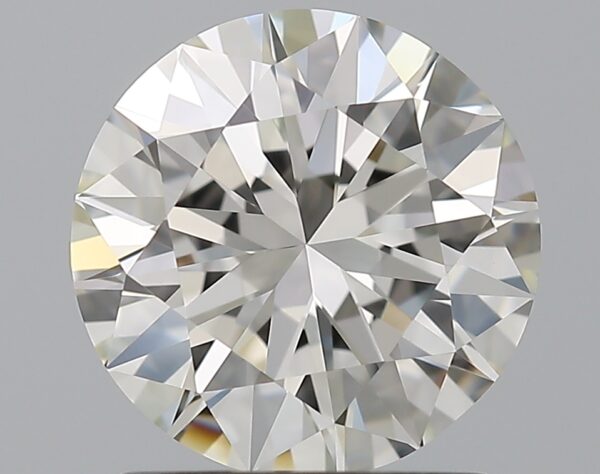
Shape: round
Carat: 1.5
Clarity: VVS2
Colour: J
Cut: EX
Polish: EX
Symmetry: VG
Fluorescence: N
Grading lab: GIA
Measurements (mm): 7.34 x 7.41 x 4.5